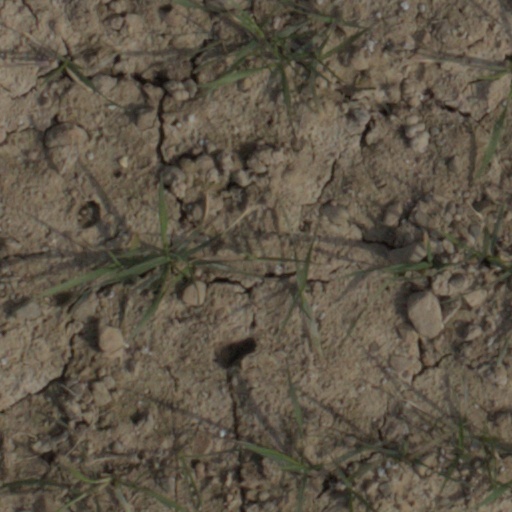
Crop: wheat